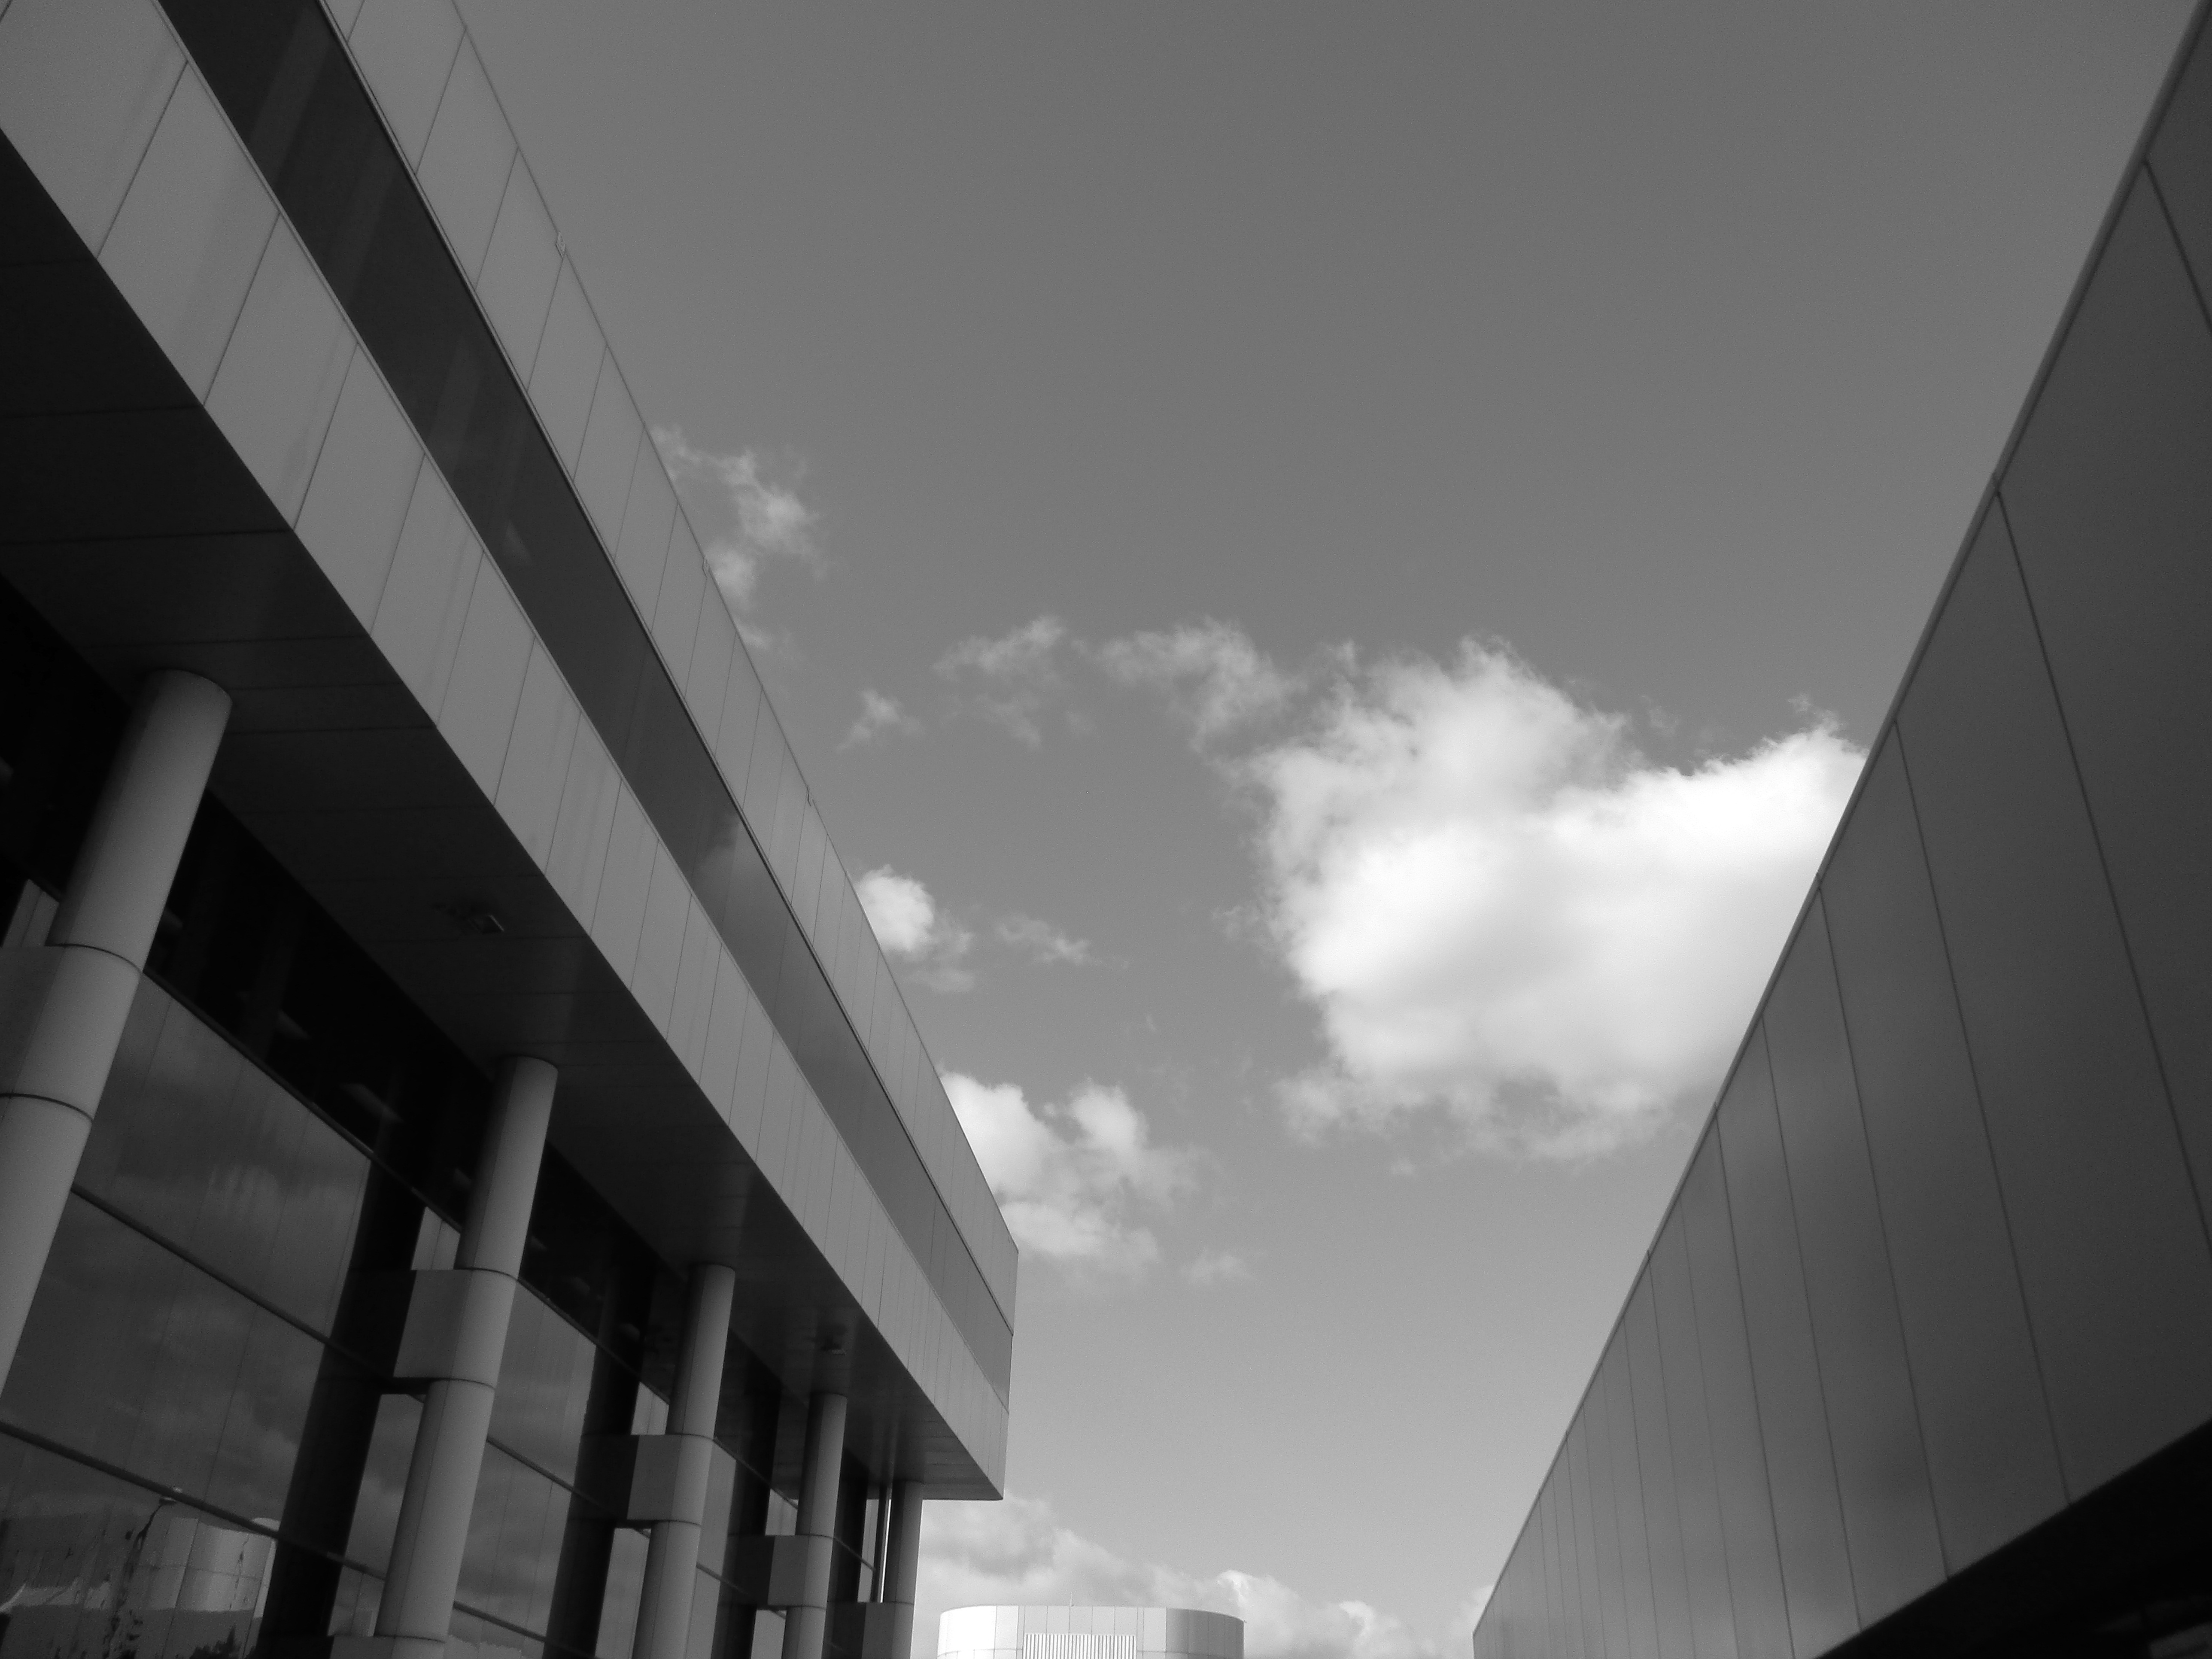
light, black and white, architecture, sky, white, skyscraper, line, professional, black, monochrome, symmetry, shape, daylighting, monochrome photography